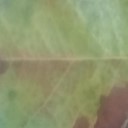
Label: Leaf_rust